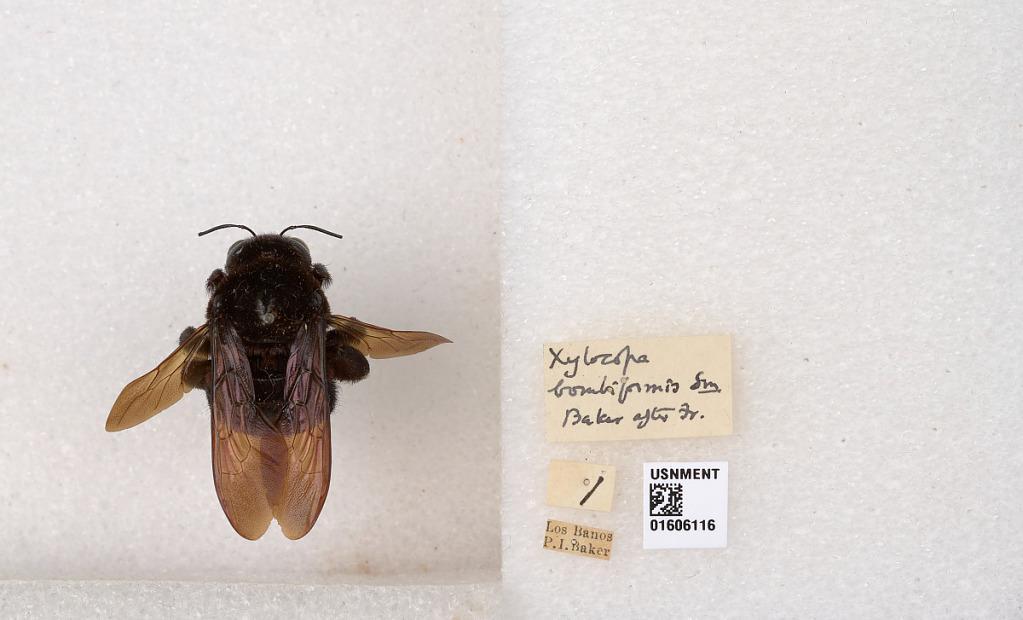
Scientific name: Xylocopa (Koptortosoma) bluethgeni Dusmet
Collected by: P. Baker
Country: Philippines
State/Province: Calabarzon
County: Laguna
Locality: Los Banos
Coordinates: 14.1355, 121.191